Time base correction

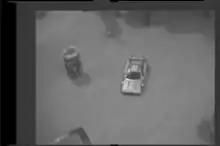

A modern fifth and final type of TBC developed in the late 2010s is software-defined. The python based project LD-Decode (and its extended versions